Ayo Oritsejafor

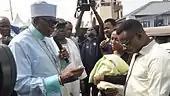
Oritsejafor with a benefactor during the Annual Poverty Alleviation Program in Warri, Nigeria on December 26, 2015

Oritsejafor identifies himself as a servant of God and a vessel through which God ministers to the spiritual and physical needs of people. His ministry emphasizes salvation, repentance, holiness, deliverance, and empowerment of the less privileged through social responsibility programs. Over the years, he has condemned wastefulness and advocated for giving back to society, irrespective of religion or race.